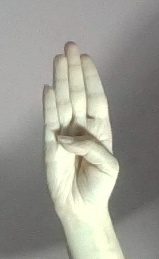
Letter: kaaf